Ora Adams House

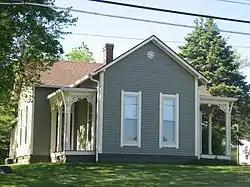
Ora Adams House, May 2011

Ora Adams House is a historic home located at Danville, Hendricks County, Indiana. It was built in 1883, and is a one-story, Queen Anne style frame cottage. It has a cross-gable roof and sits on a brick foundation. It is the only extant building associated with first campus buildings of the Central Normal School.